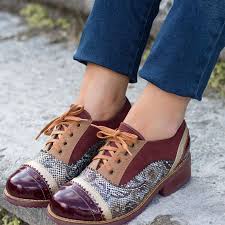
Label: Brogue